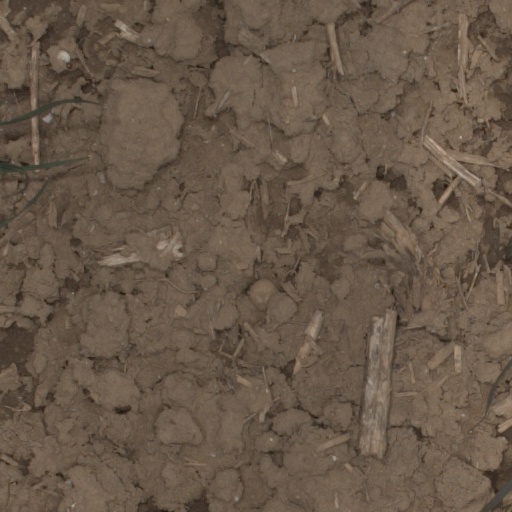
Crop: wheat